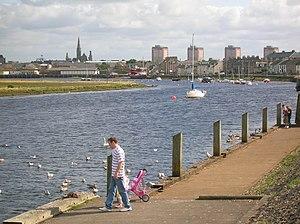
Irvine est une ville nouvelle d'Écosse, située dans le council area du North Ayrshire, dans la région de lieutenance d'Ayrshire and Arran et dans l'ancien comté de l'Ayrshire, sur la côte au sud-ouest de Glasgow. De 1975 à 1996, elle était la capitale administrative du district de Cunninghame, au sein de la région du Strathclyde. Sa population s'élevait à 39 257 habitants en 2009.